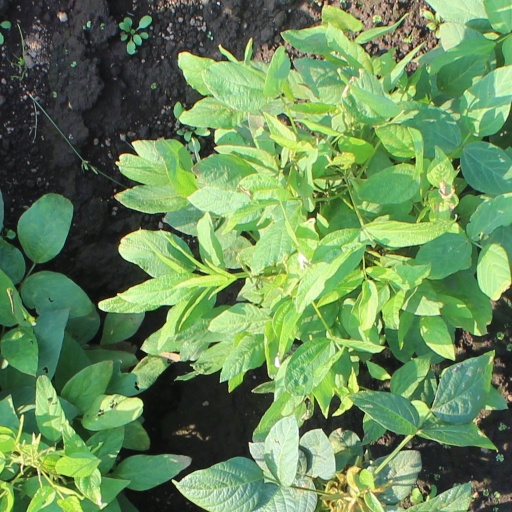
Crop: soybean